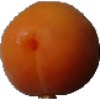
Label: apricot